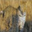
Label: leopard